Downtown Port of Spain

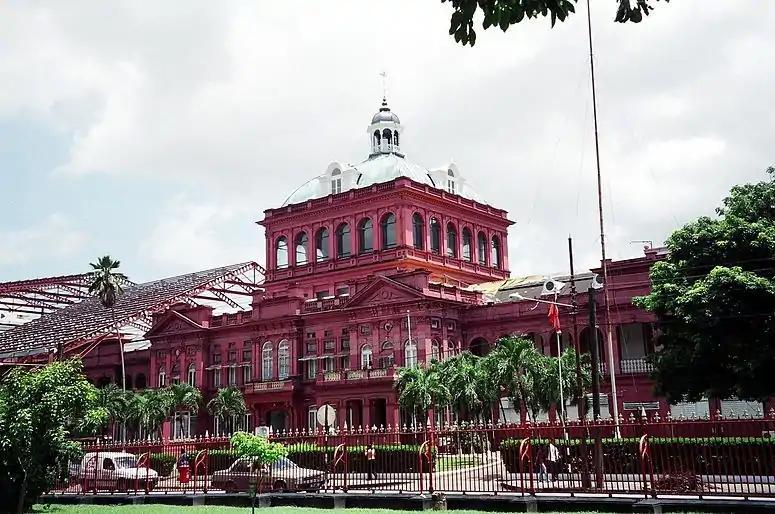
Red House, seat of Parliament

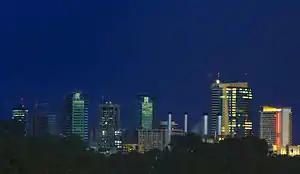
Port of Spain's skyline at night

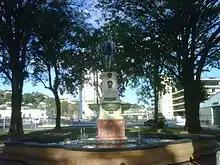
Christopher Columbus Square and water fountain, Independence Square East, Port of Spain, April 2009

Downtown Port of Spain is the central business district of Port of Spain, Trinidad and Tobago. The largest of the city's 7 commercial districts. The Downtown district of Port of Spain is also the oldest district of the city, between South Quay (to the south), Oxford Street (to the north), the St. Ann's River (to the east), and Richmond Street (to the west).